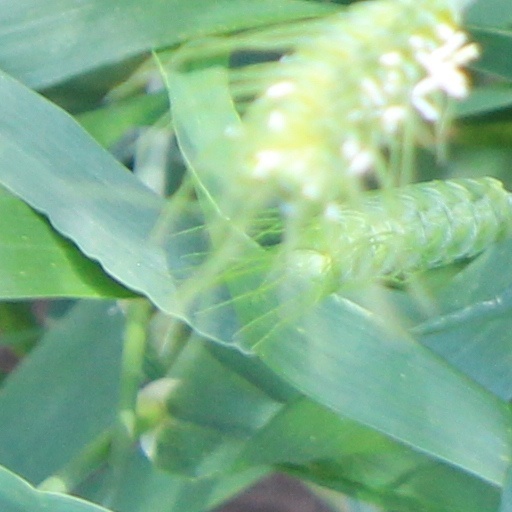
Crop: wheat